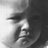
Emotion: sad